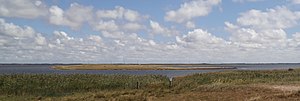
Fjandø
Fjandø set fra sydvest (2018)
Fjandø, Nissum Fjord, Danmark, 2018
Fjandø er en 0,4 km² lille ubeboet ø i den sydvestlige del af Nissum Fjord i Vestjylland. Øen ligger i forlængelse af halvøen Nørre Fjand og strækker sig ca. to kilometer ud i fjorden. Fordi den er dannet af strandvolde, ligner den ikke de lave græsøer, som man sædvanligvis ser i lukkede fjordområder, og der findes fugtige lavninger mellem de klitlignende strandvolde og tørre engbræmmer af varierende bredde uden for dem.